Vonne van der Meer

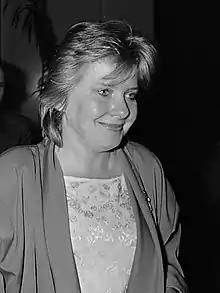
Vonne van der Meer (1986)

Vonne van der Meer (born 15 December 1952 in Eindhoven) is a Dutch prose writer and playwright. Since 1978 Van der Meer has been married to Dutch writer Willem Jan Otten, together they have two sons.